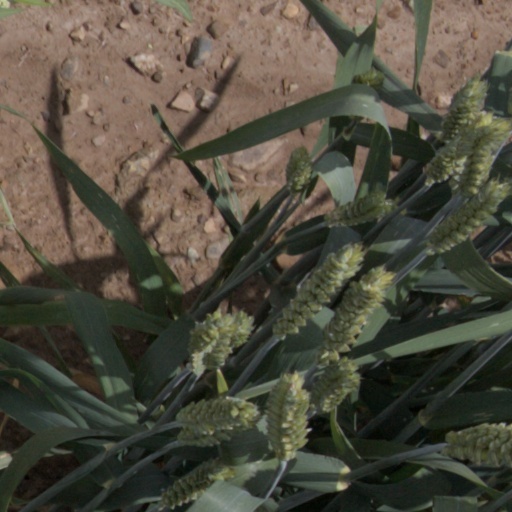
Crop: wheat